Which point is corresponding to the reference point?
Reference image:
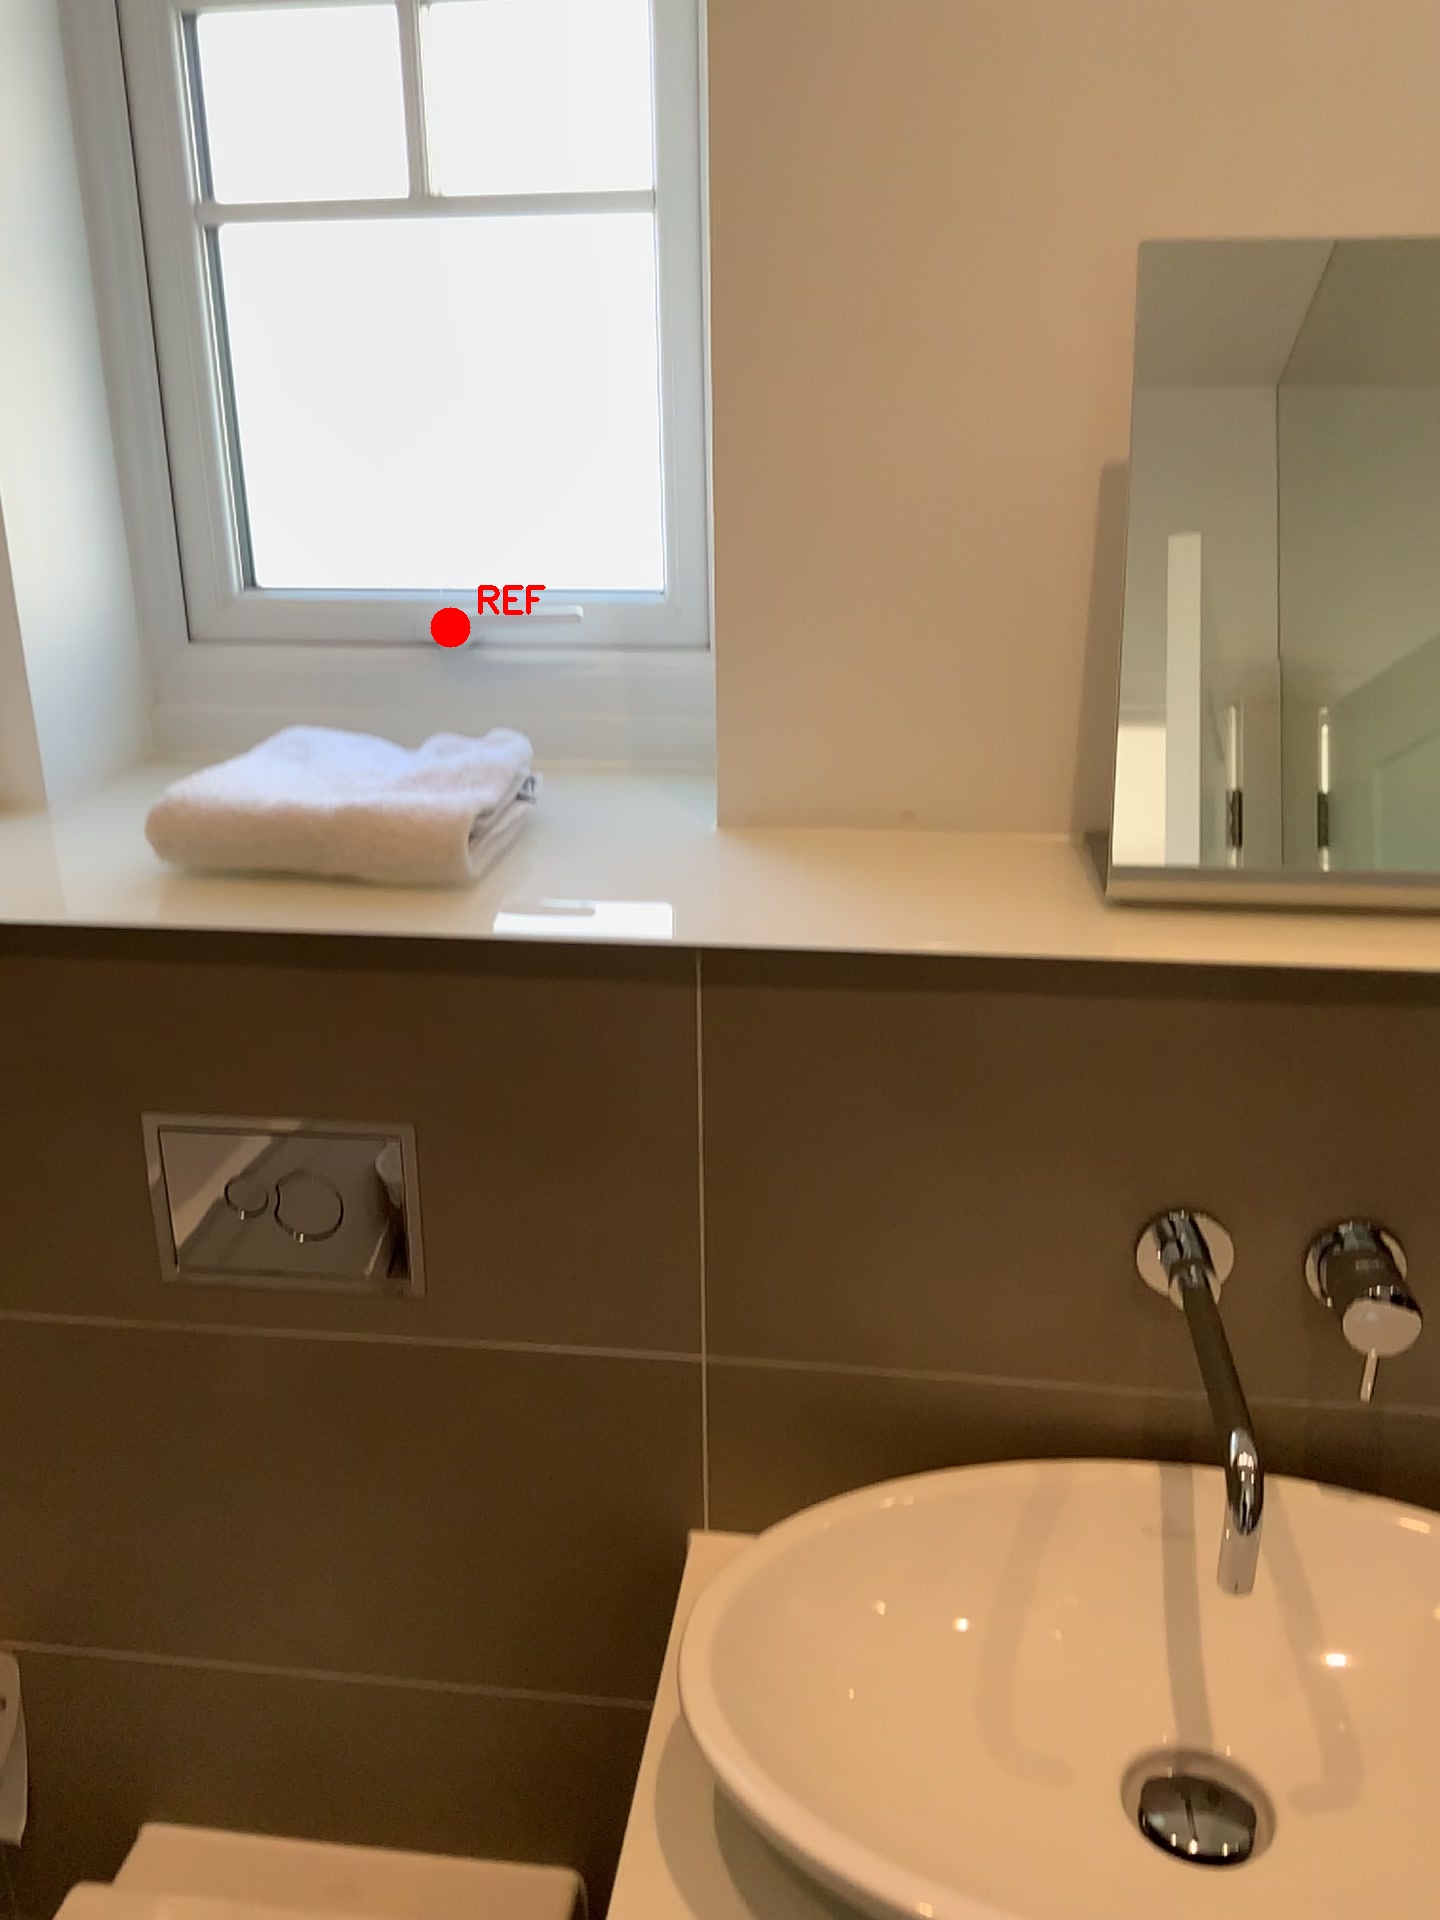
Option image:
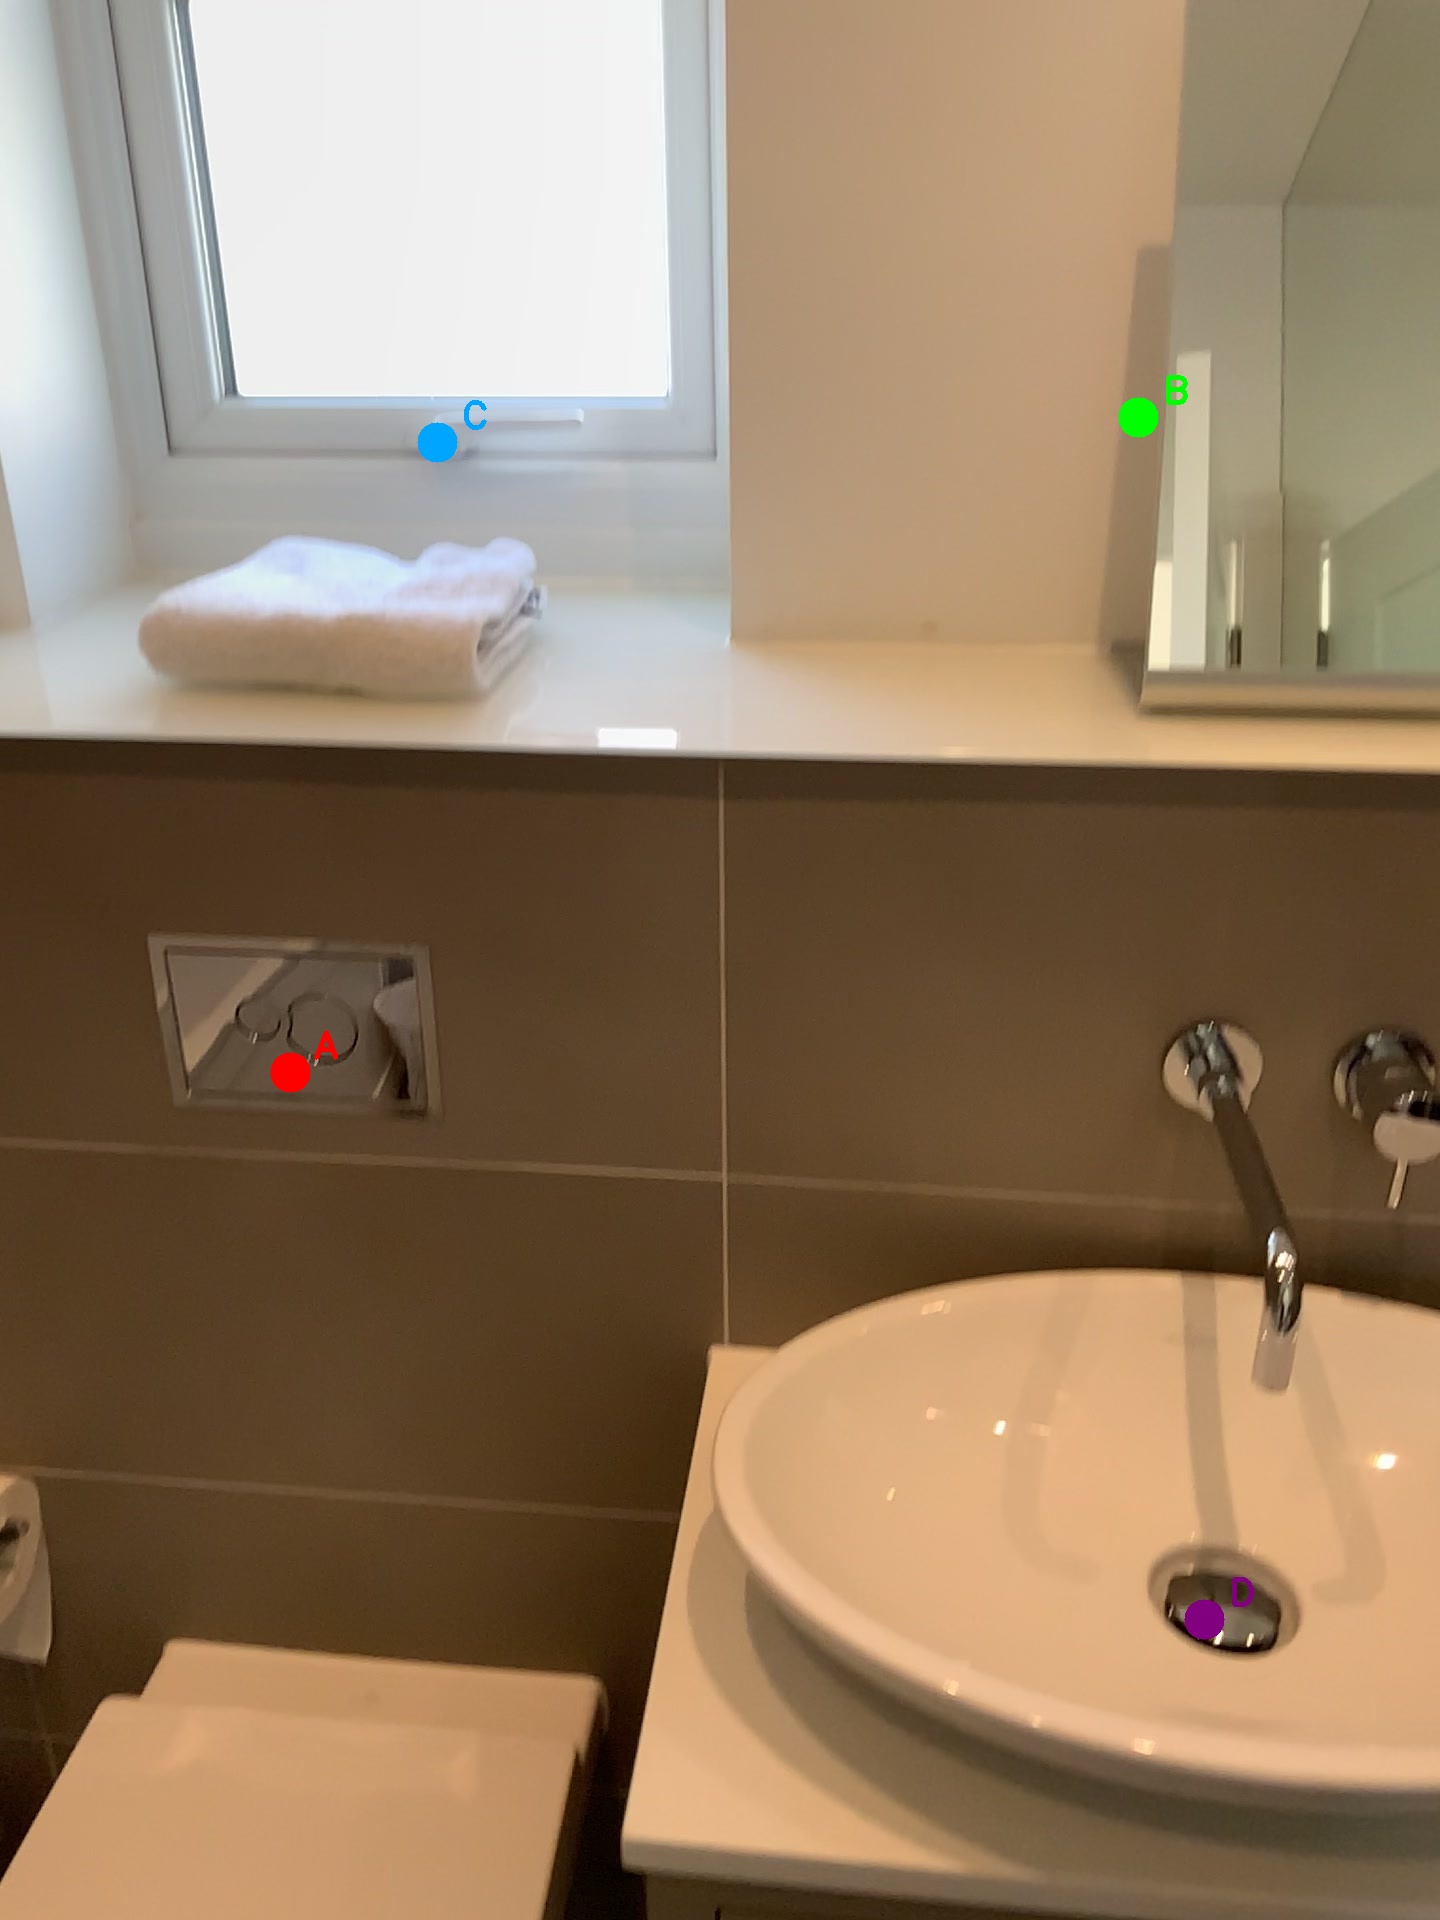
Choices:
Point A
Point B
Point C
Point D
Answer: (C)